Art Smith (pilot)

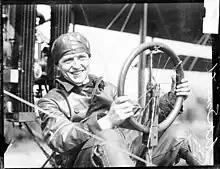

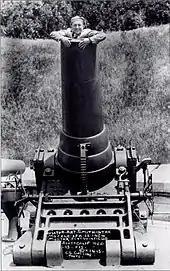
Art Smith posing in the muzzle of a 12-inch mortar at the Presidio of San Francisco during the 1915 Panama–Pacific International Exposition

Arthur Roy Smith (February 27, 1890 – February 12, 1926) was an American pilot. After Charles Ames, he was the second overnight mail service pilot to die on duty.